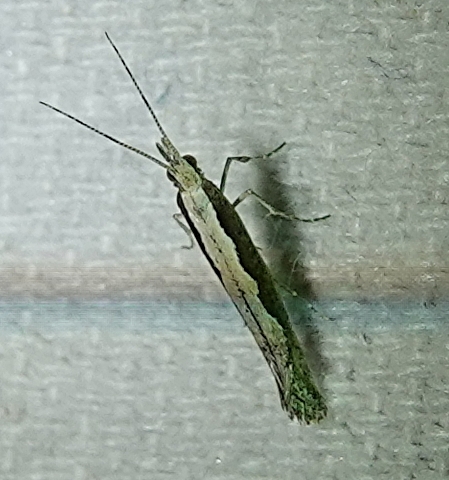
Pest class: diamondback_moth